Tetrahalodiboranes

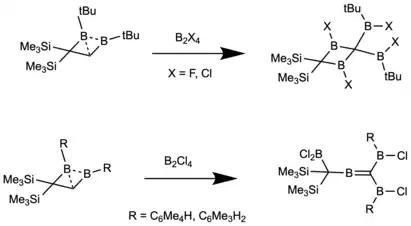
Reported reactions between tetrahalodiboranes and boriranylideneboranes

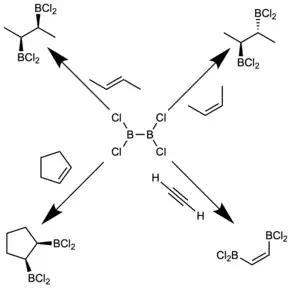
Some representative reactions showing 1,2-addition of diboron tetrachloride to hydrocarbons. Some of these reactions can also be carried out under more forcing conditions with diboron tetrafluoride

Tetrahalodiboranes can add to unsaturated hydrocarbons. Schlesinger et al. published 1,2-additions of to ethylene and acetylene. Later work explored the reactivity of with other alkenes, alkynes and dienes and showed that can react similarly. can also add to alkenes. In 2015, Brown et al. used electronic structure calculation to provide mechanistic information on some of these (uncatalyzed) boron additions. Most interestingly, the authors were able to provide mechanistic information explaining the stereospecificity of the reaction of with 1,2-disubstituted alkenes.